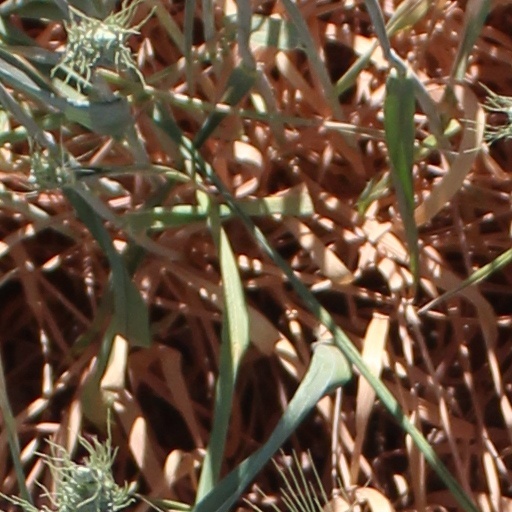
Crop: wheat